Yahya ibn Umar

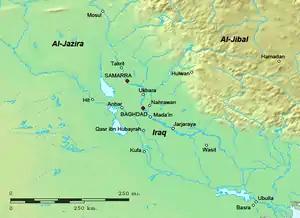
Map of Iraq in the 9th century, where Yahya ibn Umar conducted his revolt

Some of Yahya's companions did not accept the news that he was defeated and killed. Instead, they believed that he was not killed and he only hid himself and went into occultation and that he was the Mahdi and the Qa’im, who will reappear another time.